New Altai

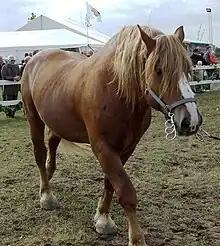
A Lithuanian Heavy Draught, one of the original breeds of the New Altai.

The New Altai is a recent creation of Russian zootechnicians, the result of complex crossbreeding. Its aim is to provide a source of food, while retaining the hardy qualities that allow it to be bred in the open air. Selection began in the 1920s. To this end, six kolkhoz in the region selected animals suitable for the breeding program. Initial trials were unsuccessful, as the intensive use of stallions from breeding farms on the local herd reduced the fertility of broodmares, as well as the natural resistance of the local breed to the climate, necessary for its extensive breeding in tabuns. To solve the problem, Russian zootechnicians selected animals from these crossbreeds, but which were adaptable to their breeding methods.